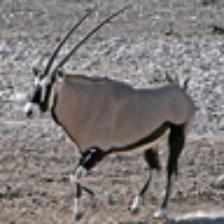
Label: NonHuman